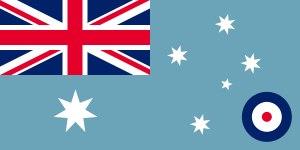
Le Royal Australian Air Force Ensign est le drapeau officiel de la Royal Australian Air Force, la composante aérienne des forces armées australiennes. Il reprend les éléments du drapeau de l'Australie, soit le Blue Ensign avec une étoile à 7 pointes sous le canton et la constellation de la croix du Sud sur le battant, mais la couleur bleue du Blue Ensign est remplacée par le bleu de l'Armée de l'air britannique, et la croix du Sud est légèrement orientée pour laisser place, dans la partie inférieure droite, à la cocarde au kangourou de la Royal Australian Air Force.